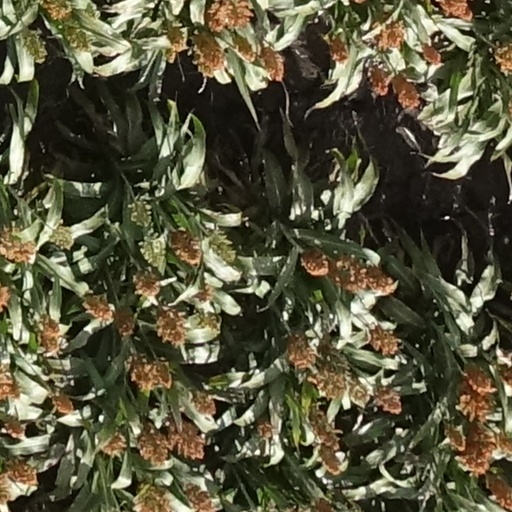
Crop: sorghum